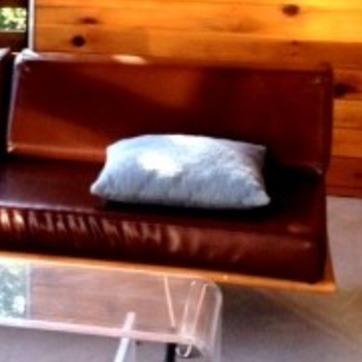
Material: fabric